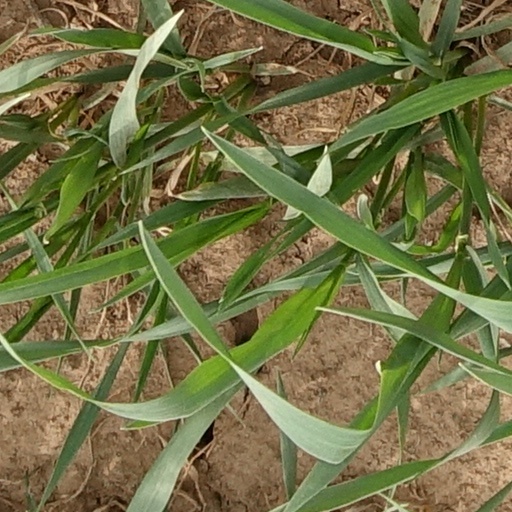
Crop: wheat